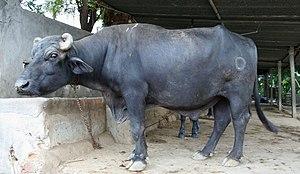
Buffle mâle, près de Mehsana, Gujarat, Inde.